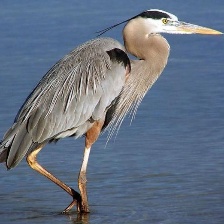
Species: BLUE HERON
Scientific name: ARDEA HERODIAS
ImageNet parent category: little_blue_heron